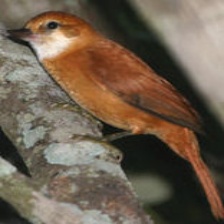
Species: GREAT XENOPS
Scientific name: MEGAXENOPS PARNAGUAE